Blackstone, Providence, Rhode Island

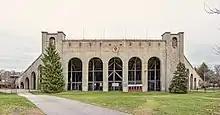
Brown Stadium

Notable religious institutions in the area include Temple Emanu-El, St. Sebastian's Roman Catholic Church and the Community Church of Providence (formerly Central Baptist).